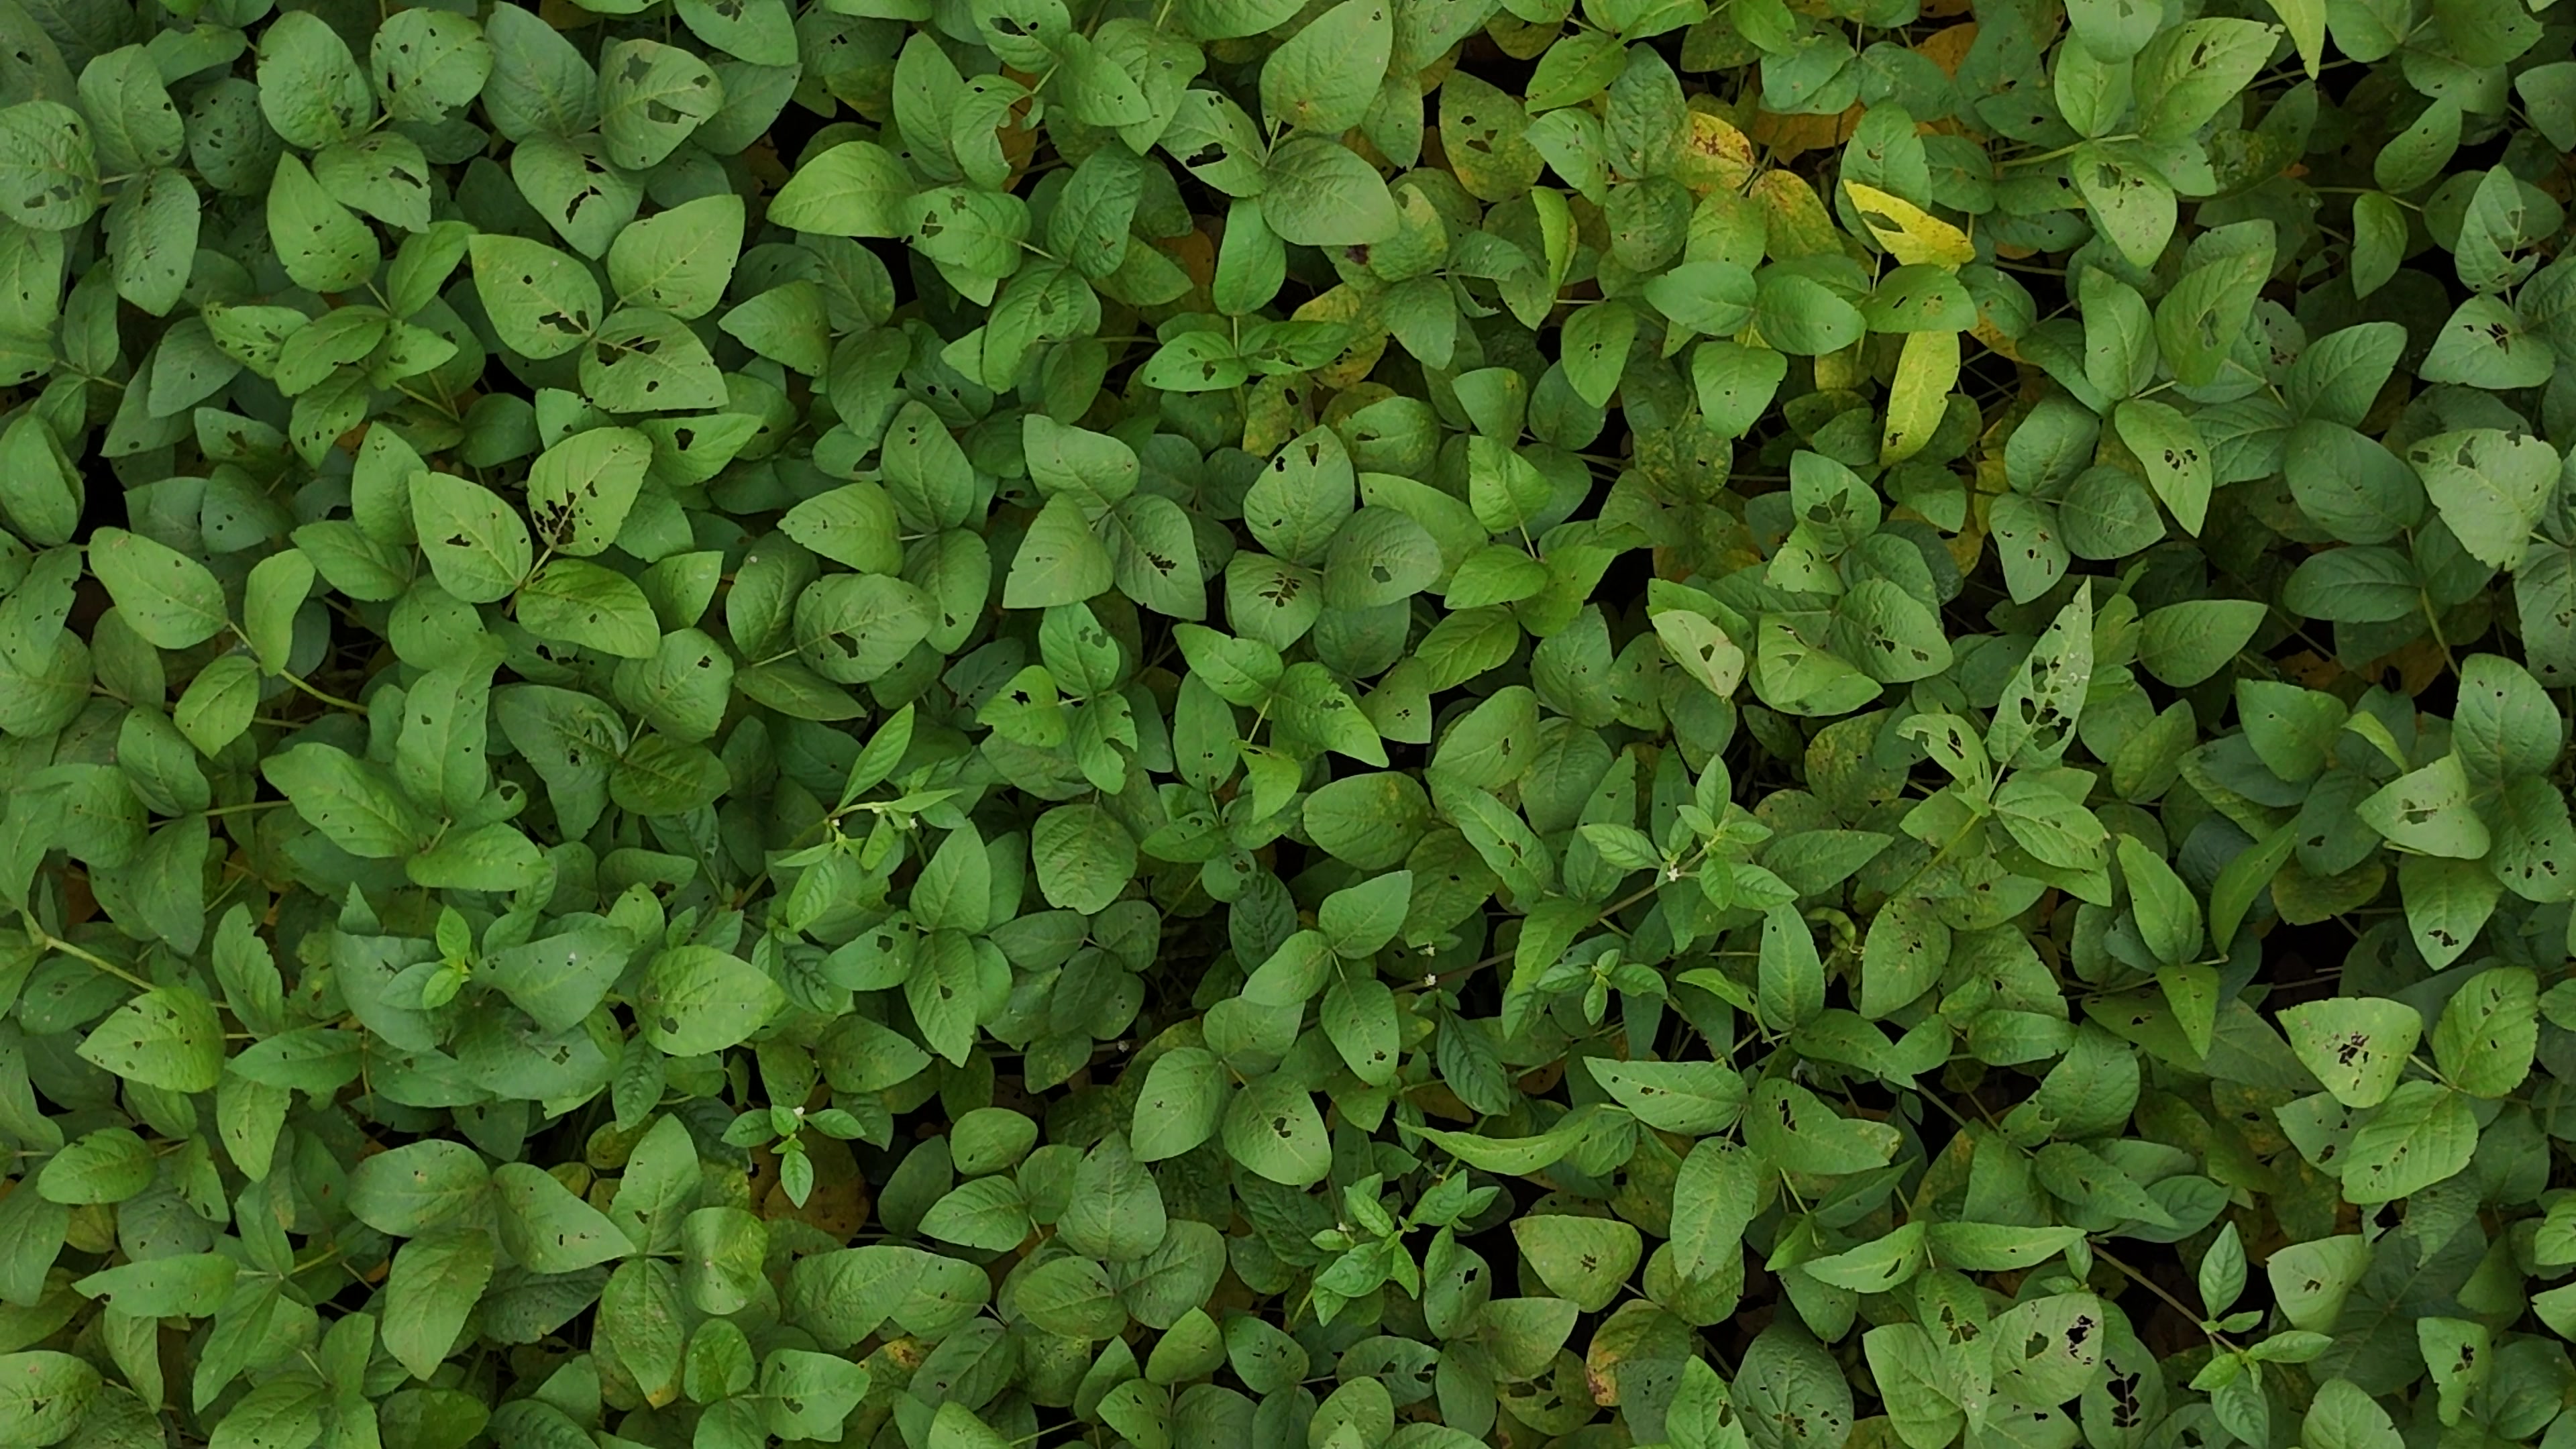
Label: Mosaic